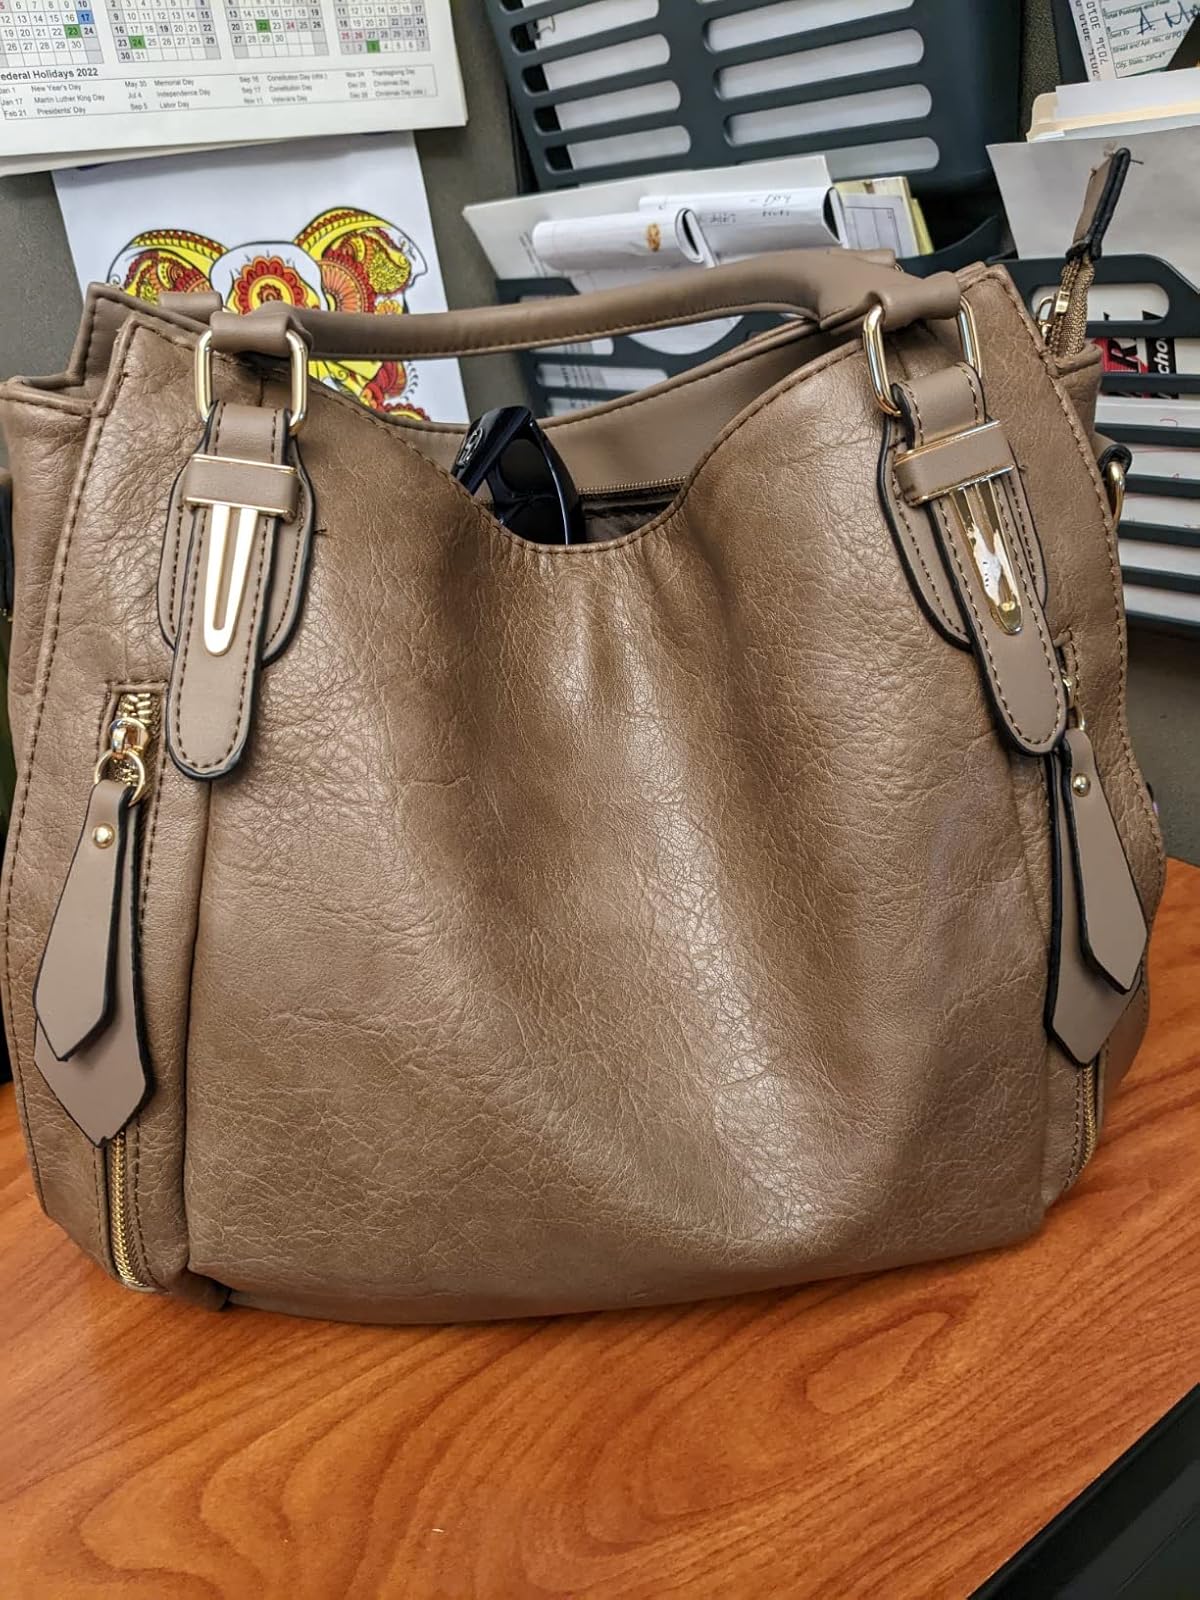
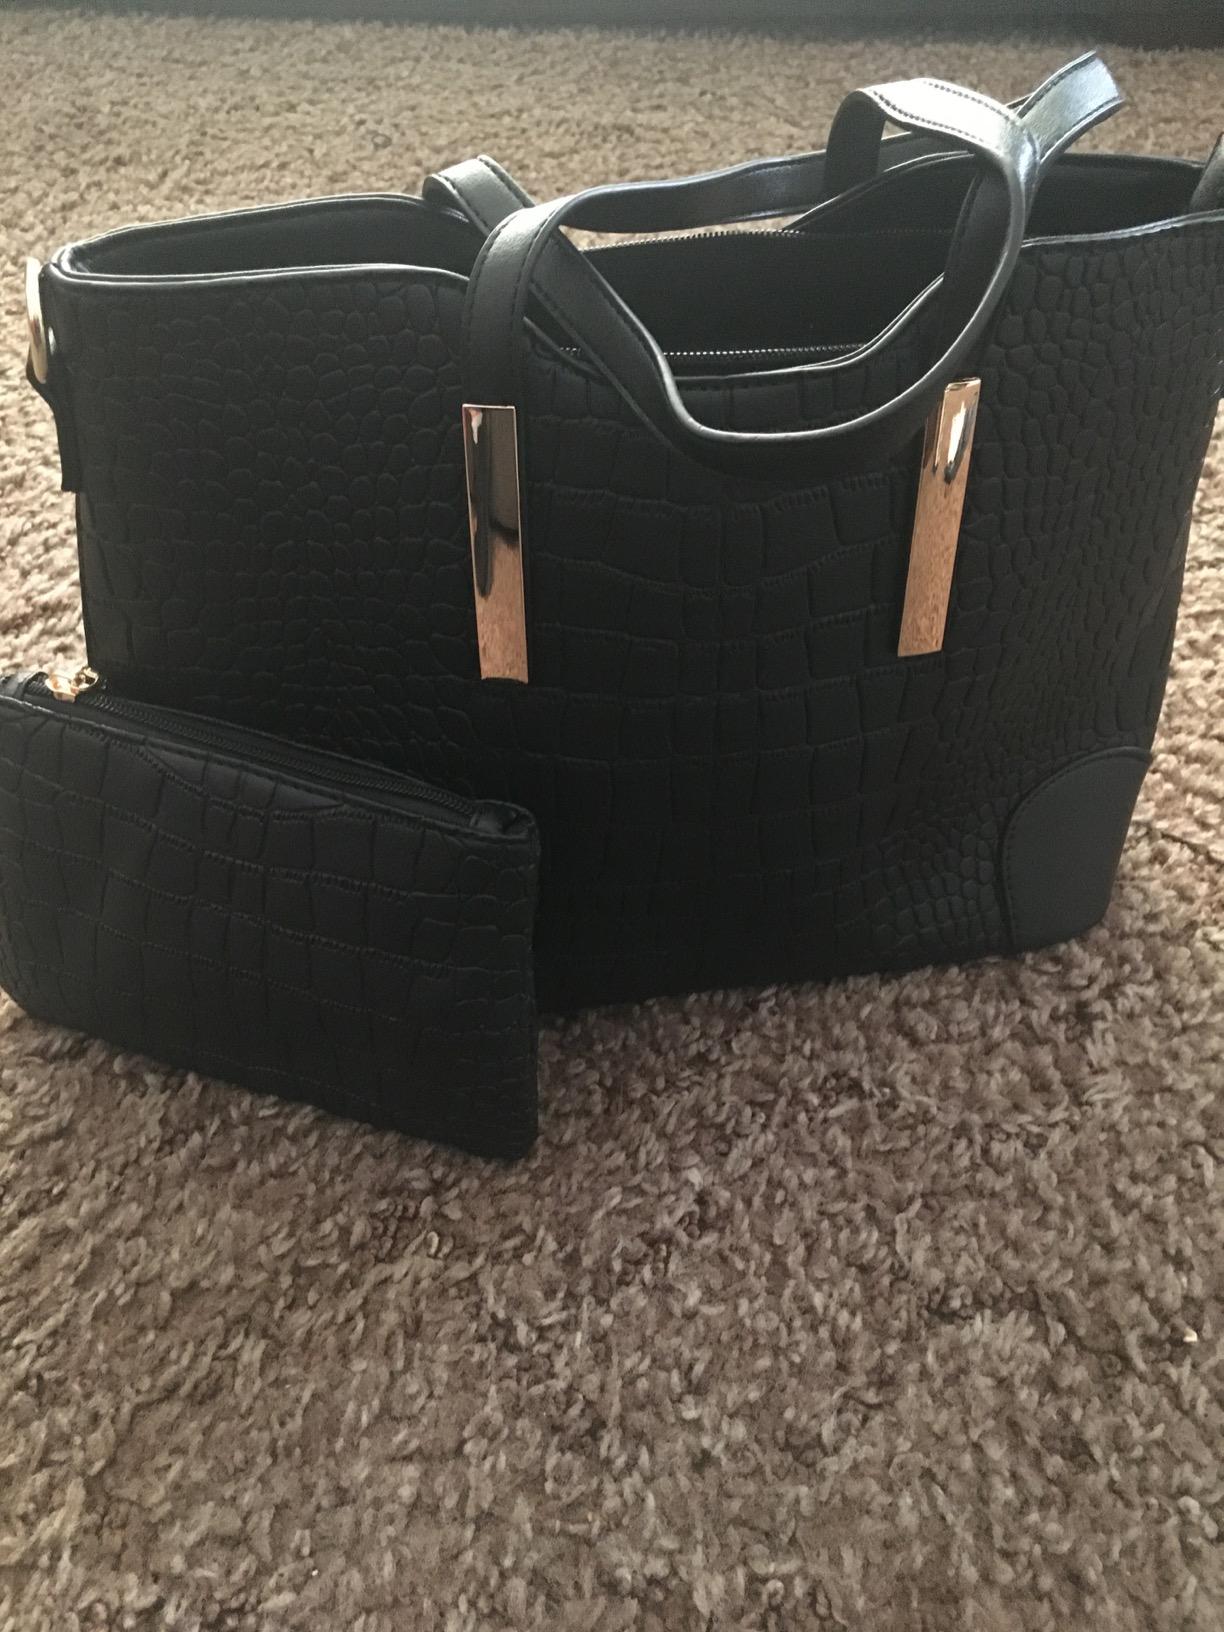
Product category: accessories_handbag
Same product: no